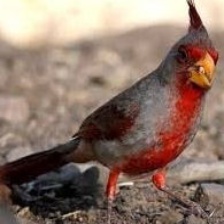
Species: PYRRHULOXIA
Scientific name: CARDINALIS SINUATUS